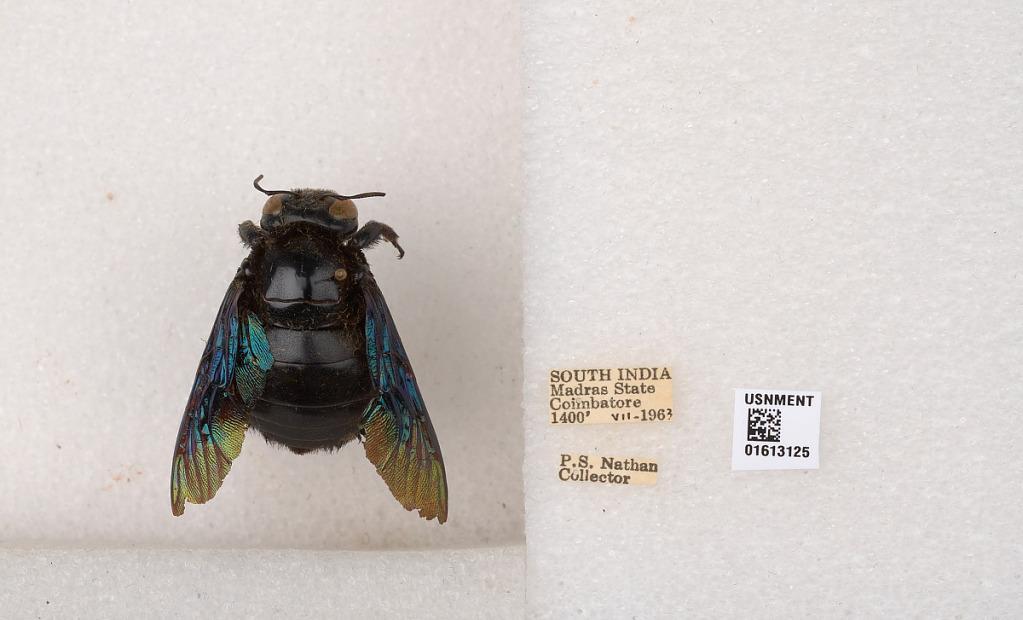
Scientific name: Xylocopa (Mesotrichia) tenuiscapa Westwood
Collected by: P. Nathan
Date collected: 1963-7-1
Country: India
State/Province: Tamil Nadu
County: Coimbatore
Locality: Coimbatore